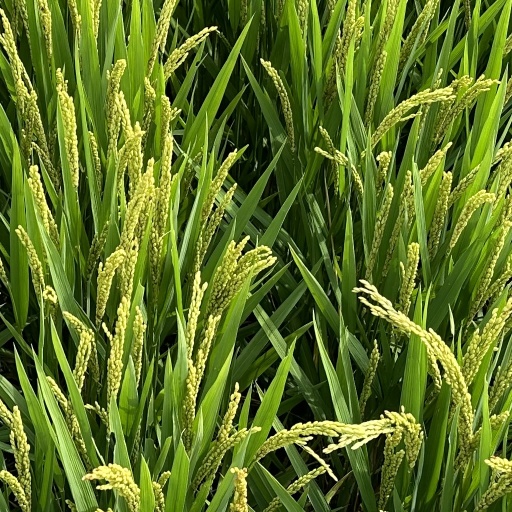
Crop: rice